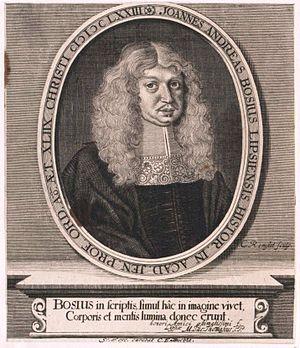
Johann Andreas Bose est un historien et philologue allemand.